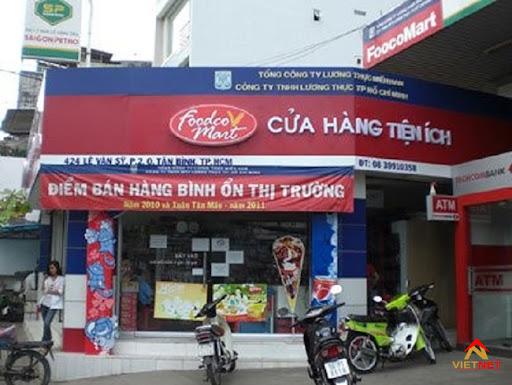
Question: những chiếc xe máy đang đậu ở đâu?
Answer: ở trước một cửa hàng tiện tích